Supergirl (TV series)

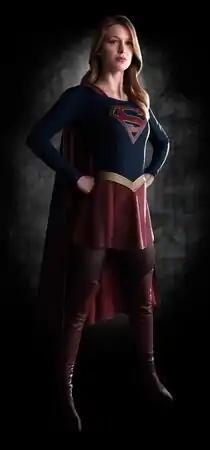
Supergirl's design was intended to be a modern take on the classic look of the character.

Melissa Benoist was cast as Supergirl in January 2015 after an extensive audition process, with other actresses considered including Claire Holt and Gemma Atkinson.